Ashley Gibson Barnett Museum of Art

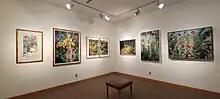
Murray Gallery on the second floor.

The Modern & Contemporary Art collection originally focused on Florida art. The collection now includes works by other Latinos, African-Americans, and Asian-Americans.